Anastasiya Nemolyaeva

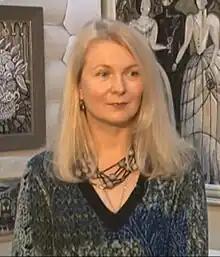

Anastasiya Nikolaevna Nemolyaeva (was born 30 June 1969) is a Soviet and Russian film and theater actress and designer.